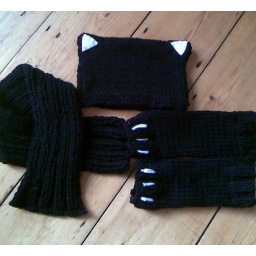
the 3 part kitty cat set in black